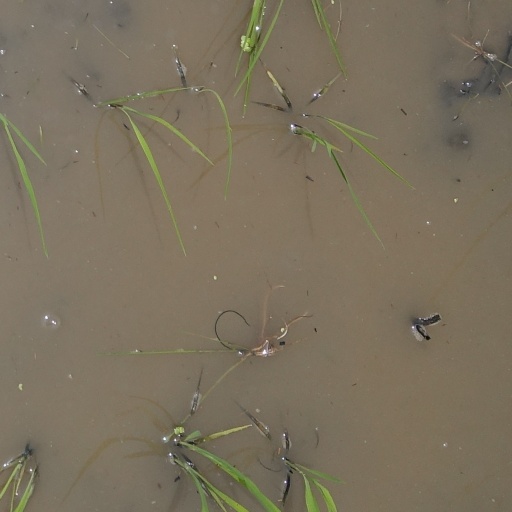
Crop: rice